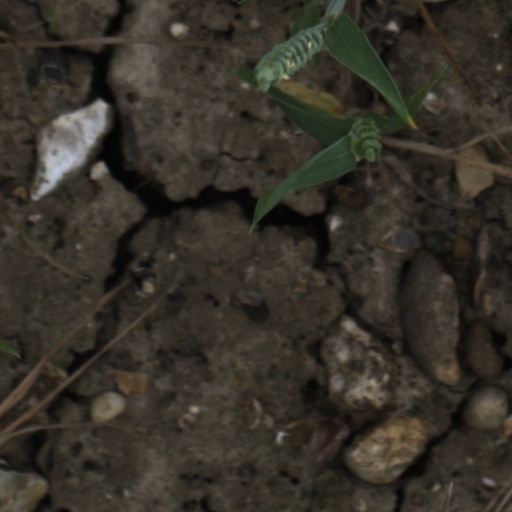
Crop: wheat